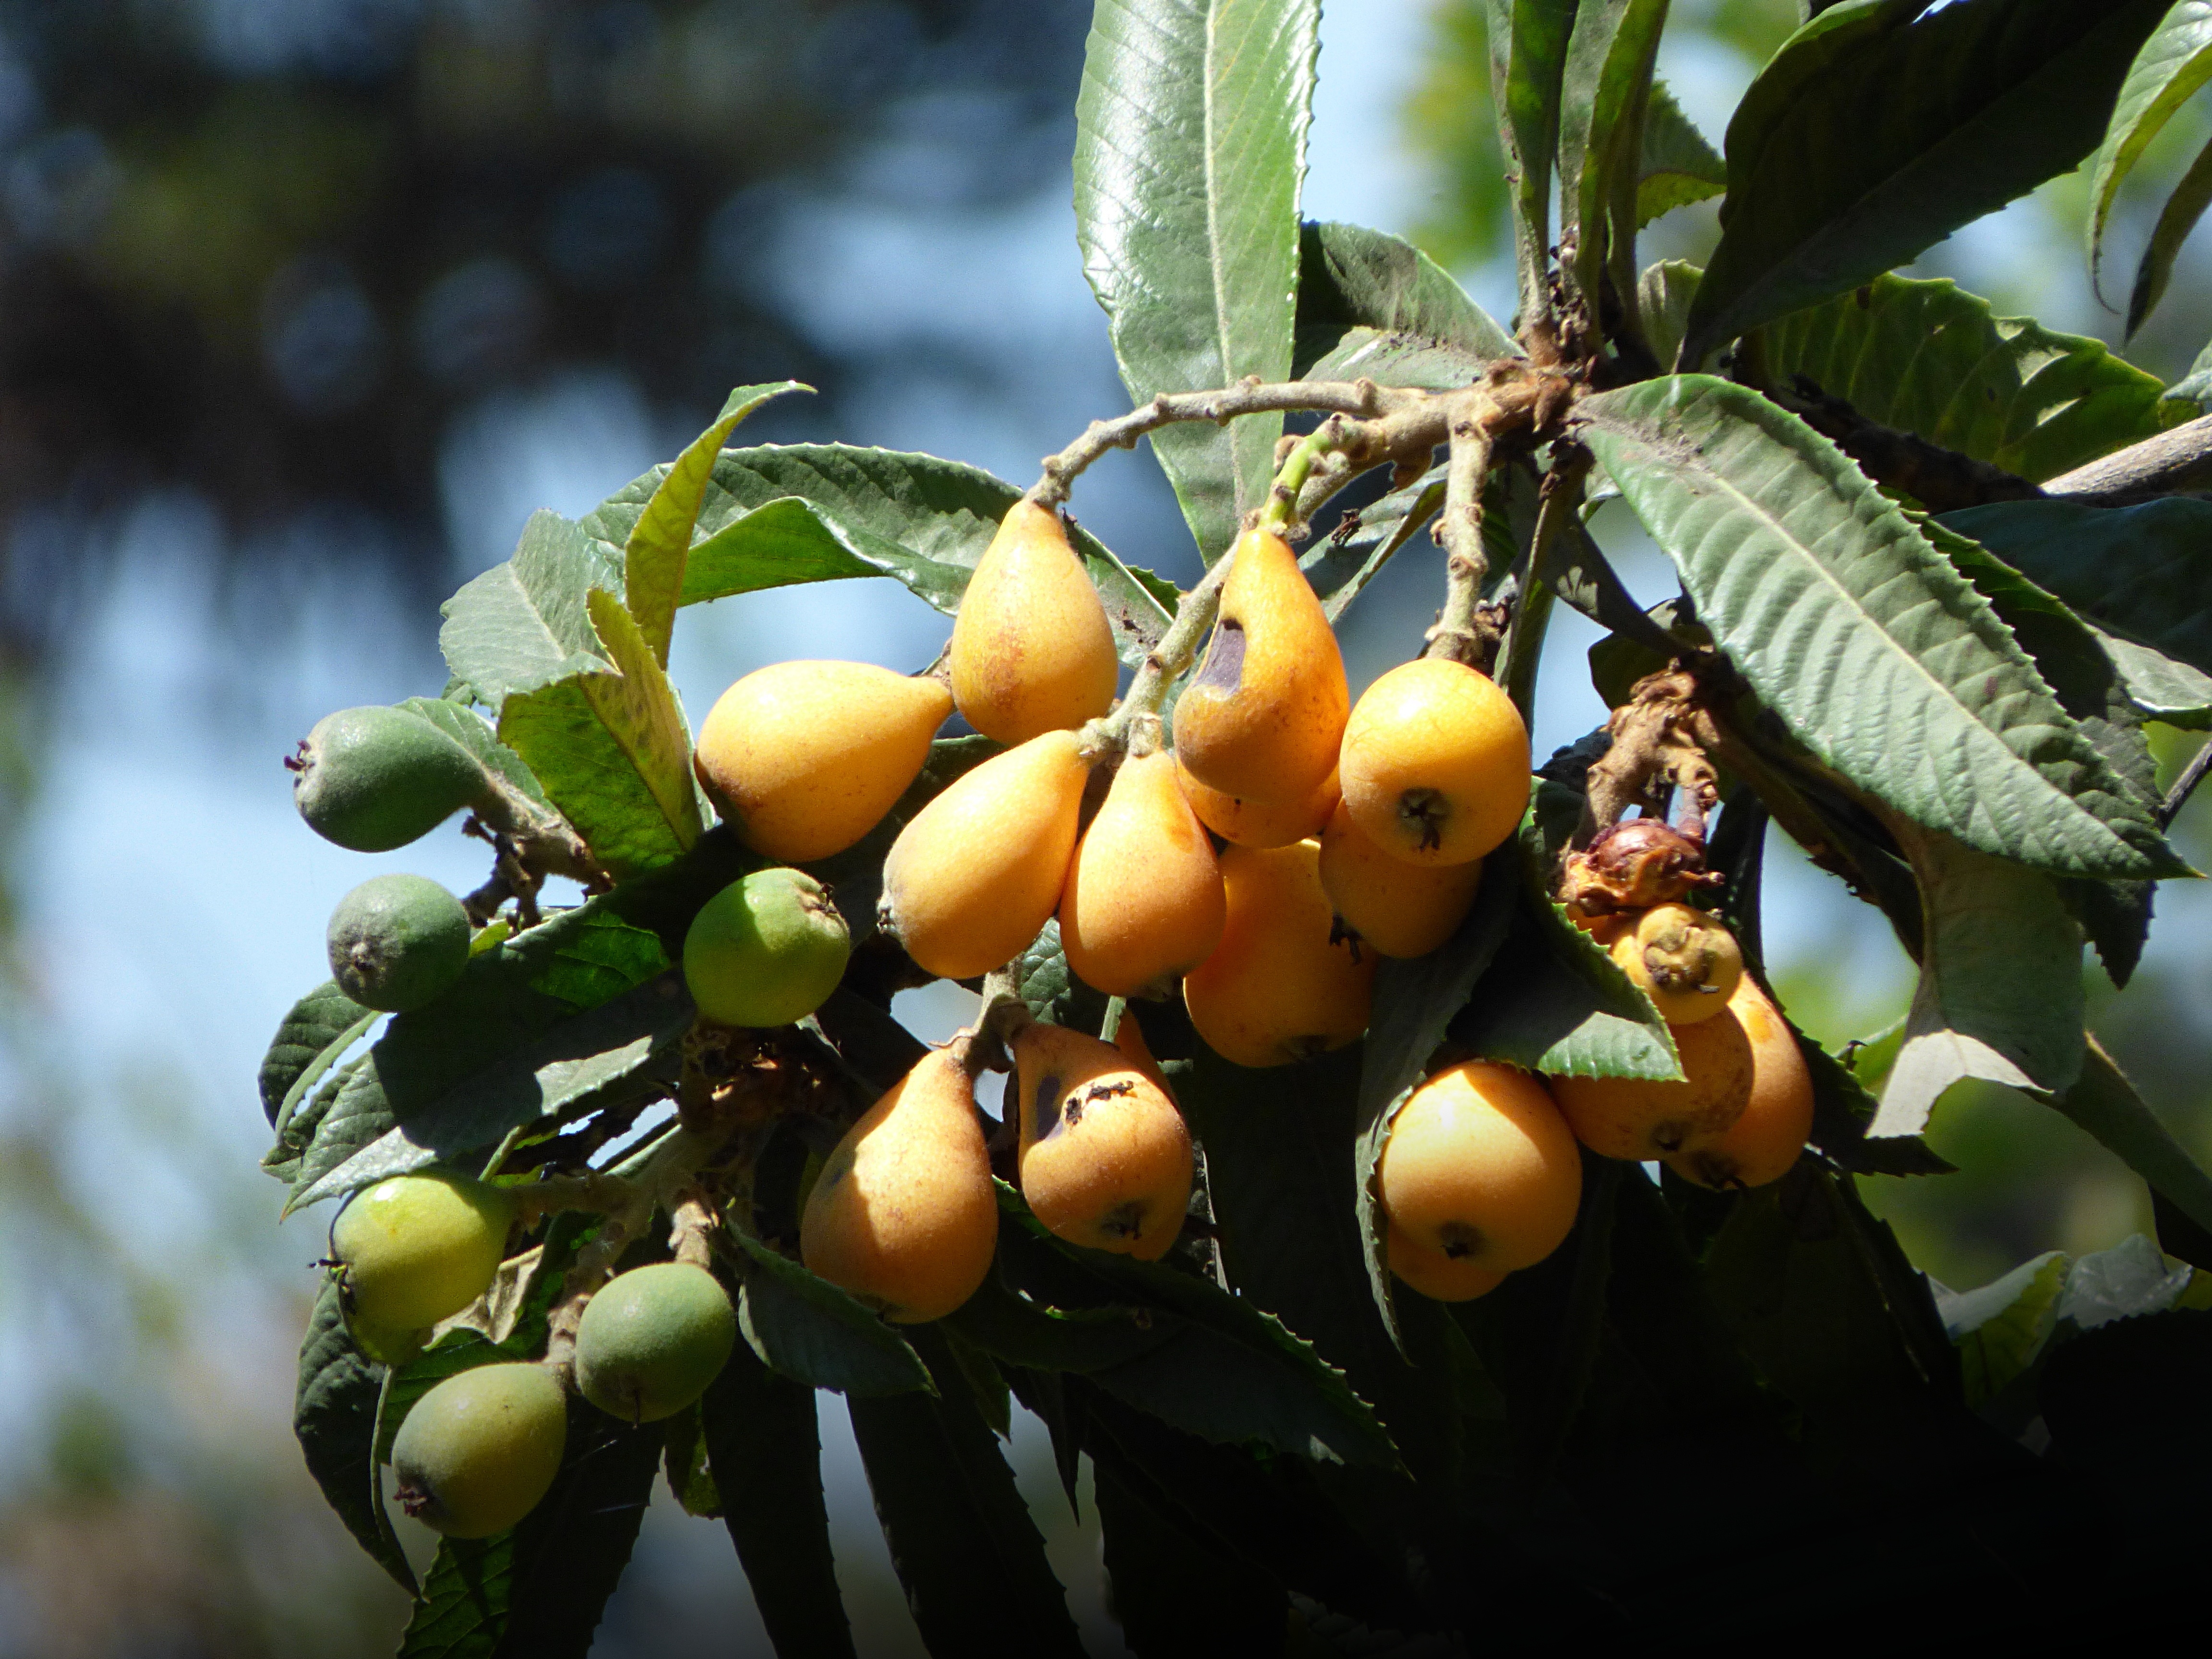
tree, branch, plant, fruit, flower, food, produce, evergreen, botany, flora, shrub, macro photography, flowering plant, loquat, land plant